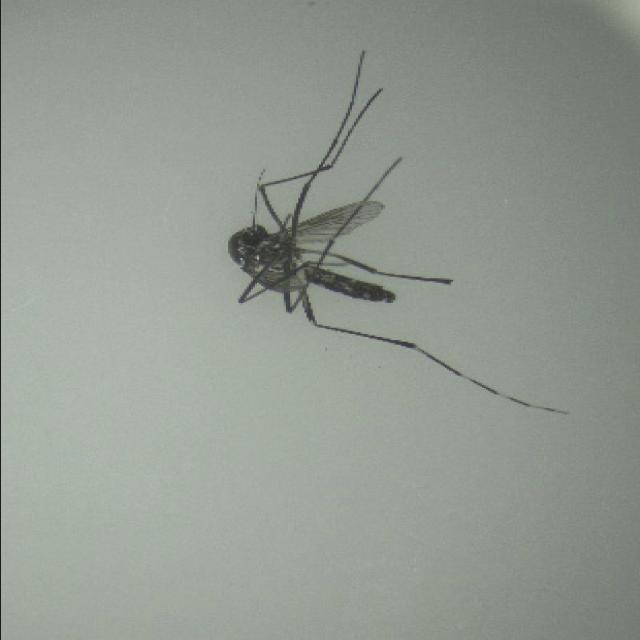
Species: aedes_albopictus